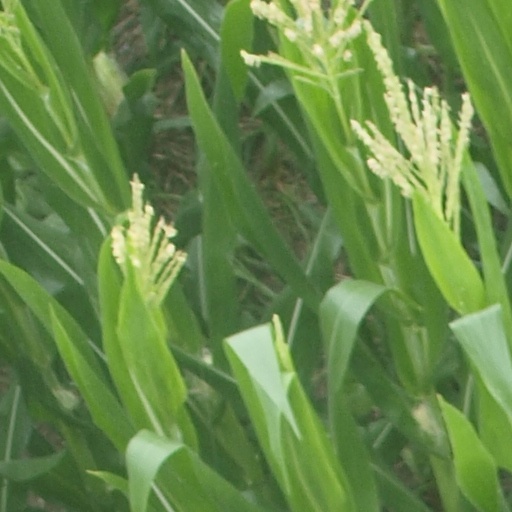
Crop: maize; corn